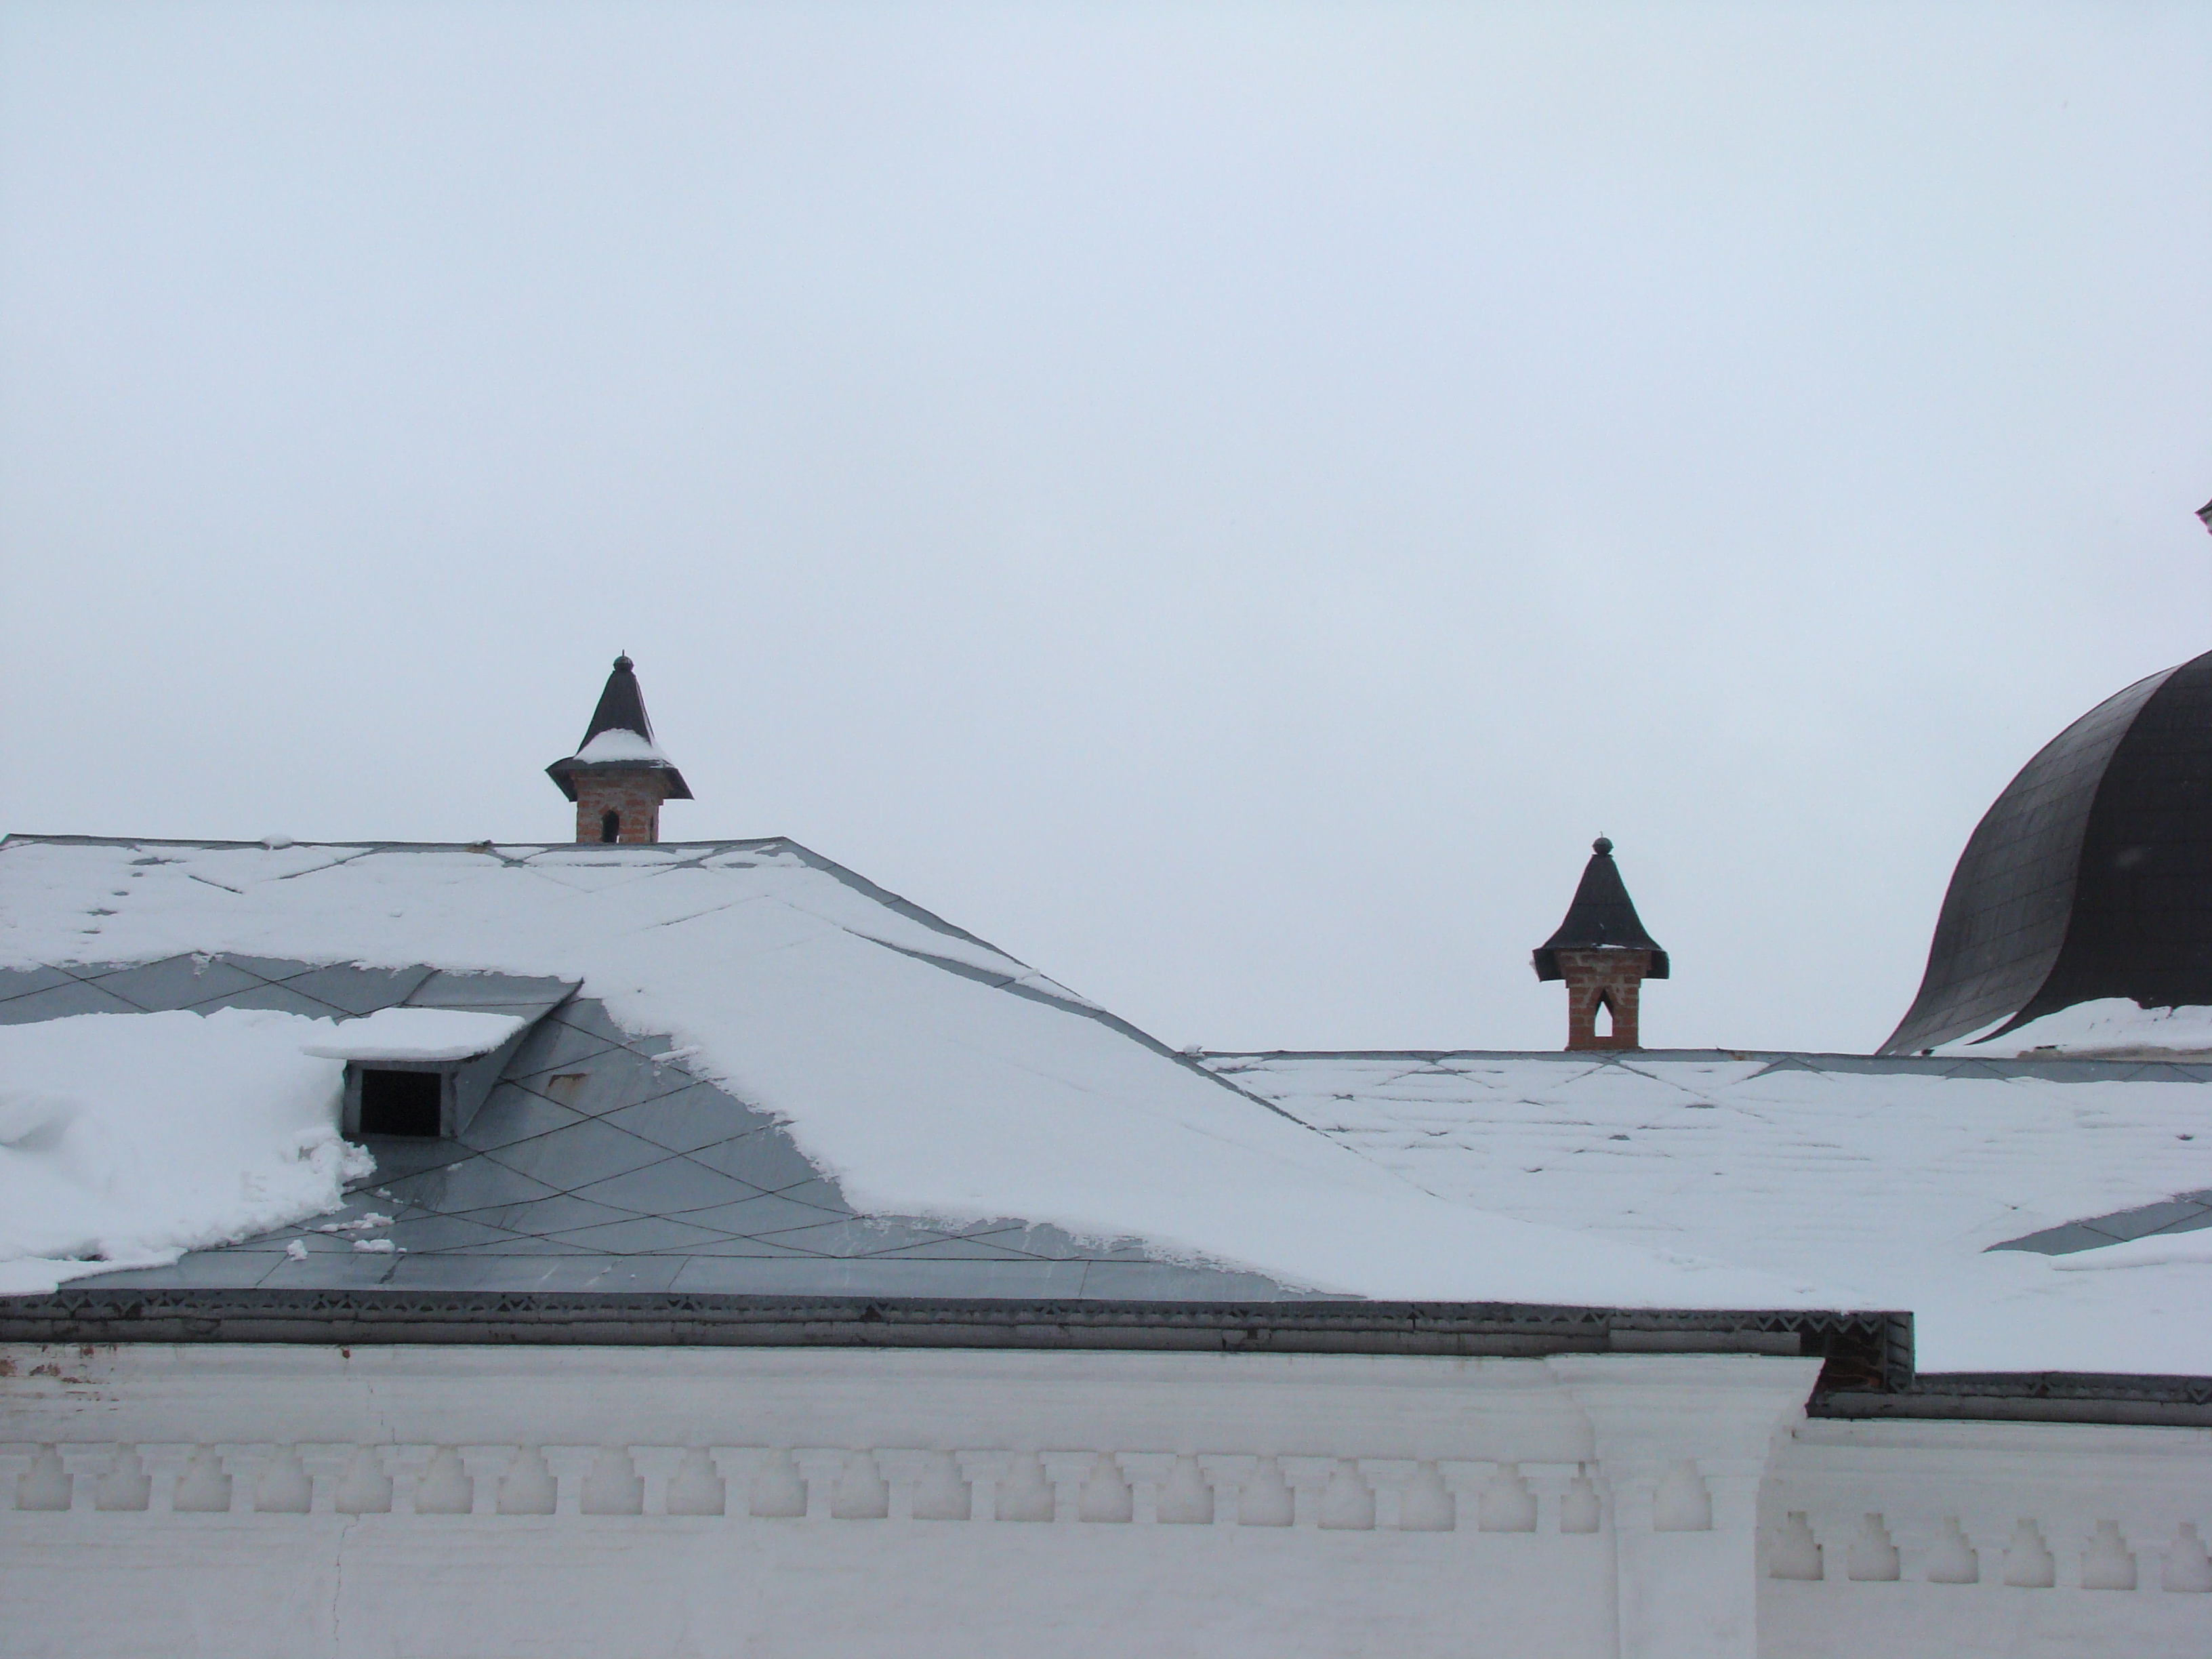
sea, snow, winter, ice, vehicle, weather, arctic, season, sony, russia, sergievposad, moscowregion, sergiyevposad, dsc, h9, dsch9